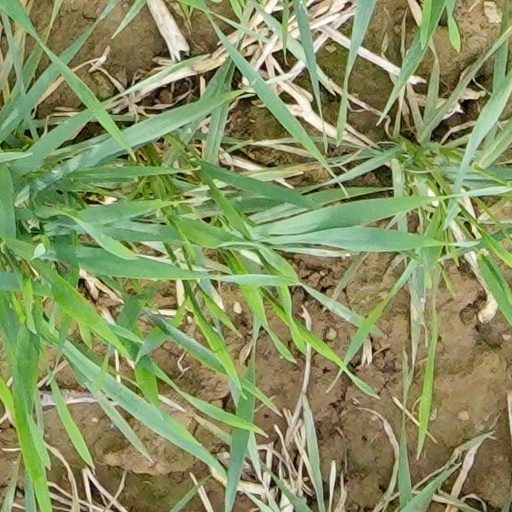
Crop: wheat